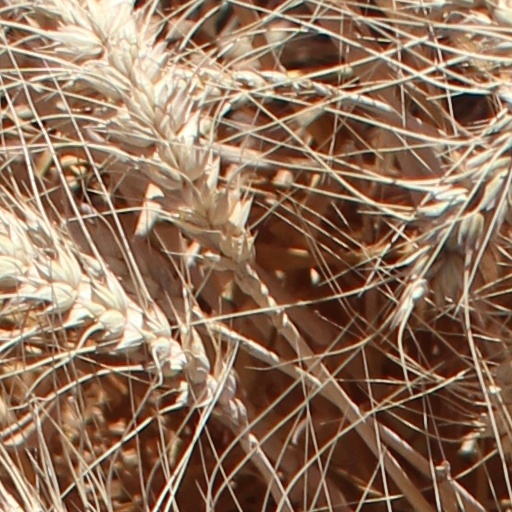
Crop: wheat